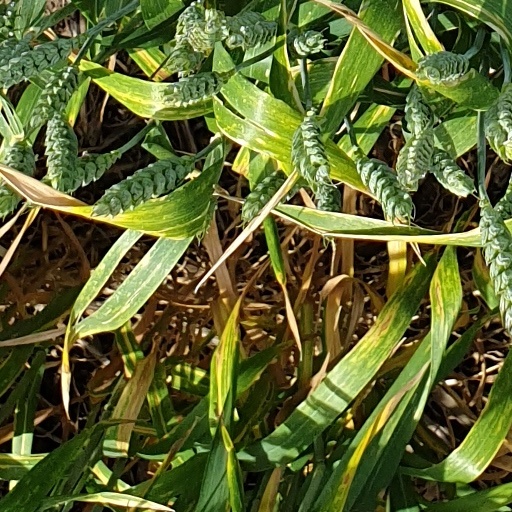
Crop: wheat